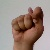
The image shows a hand gesture representing the letter 'T' in Indian Sign Language.